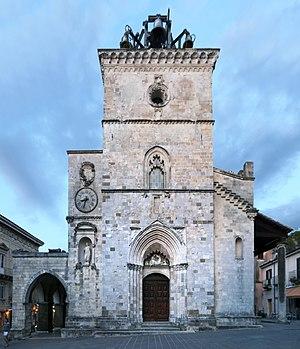
L'association I Borghi più belli d'Italia est née en mars 2001 sous l'impulsion de Conseil du tourisme de l'ANCI.